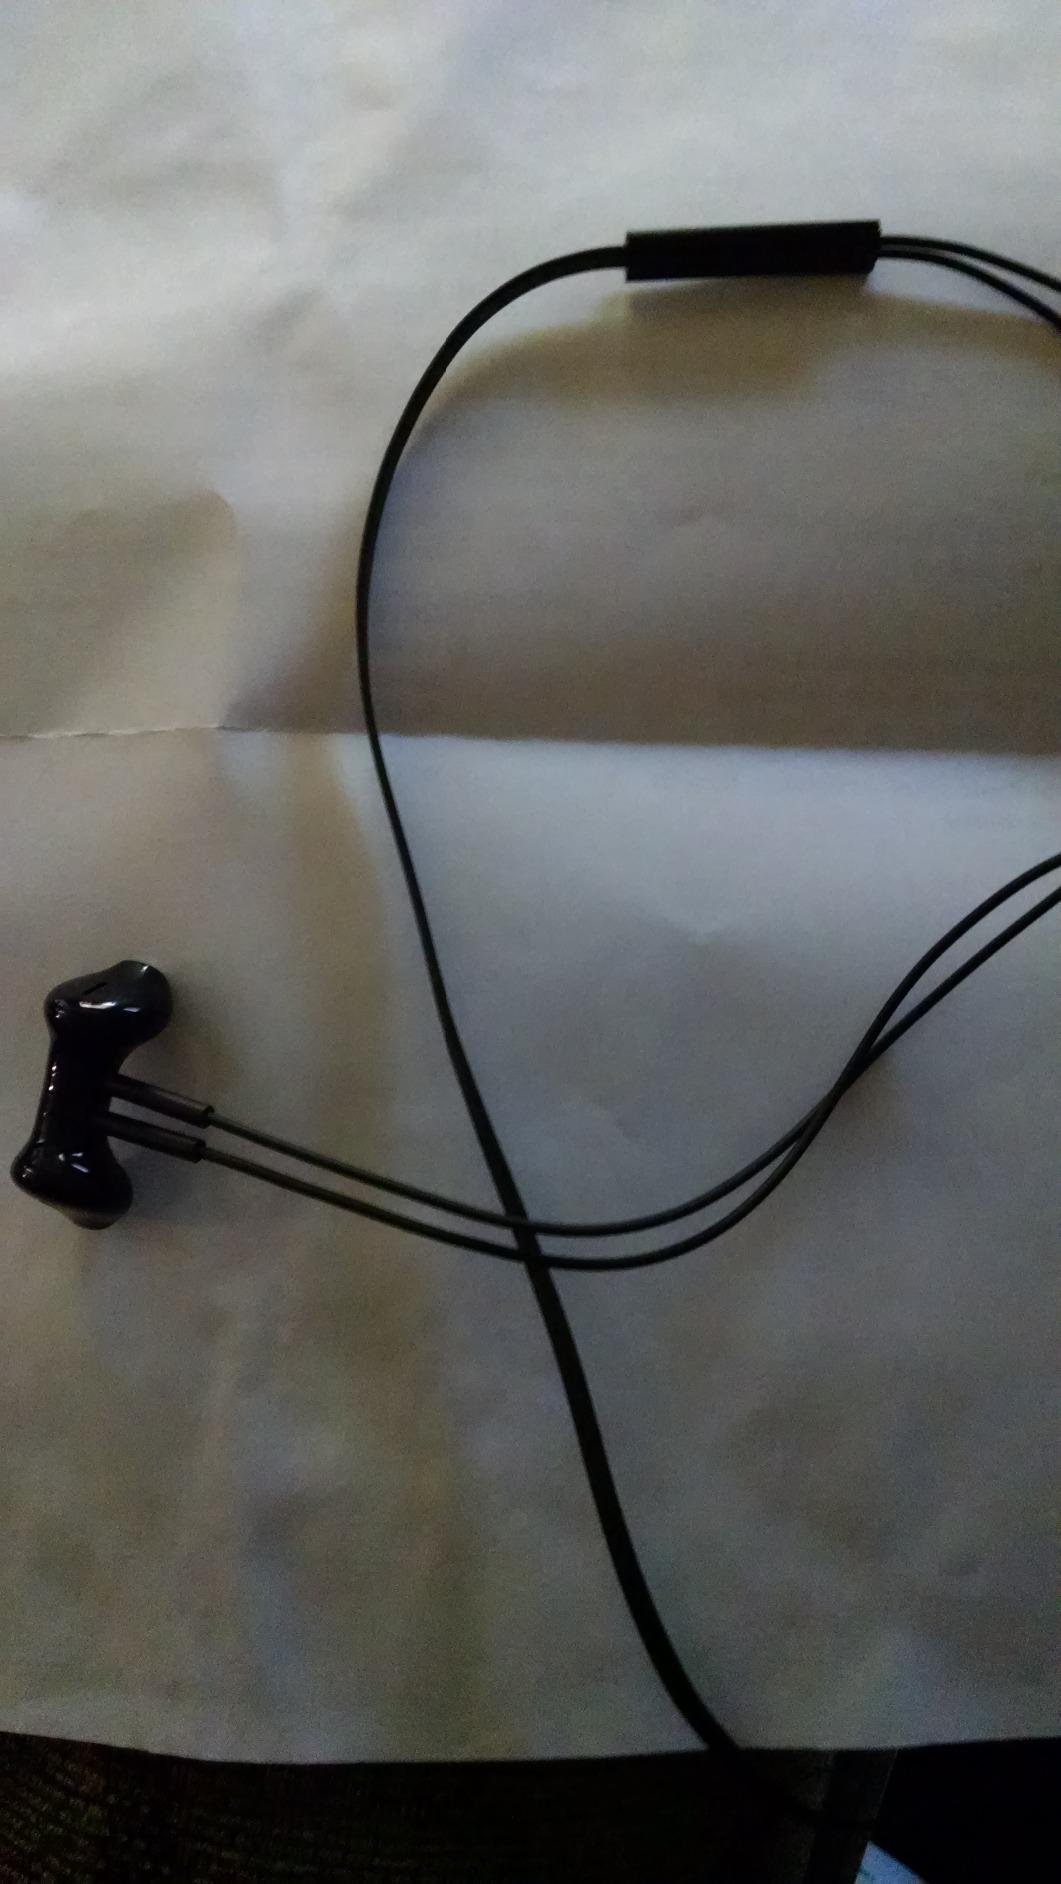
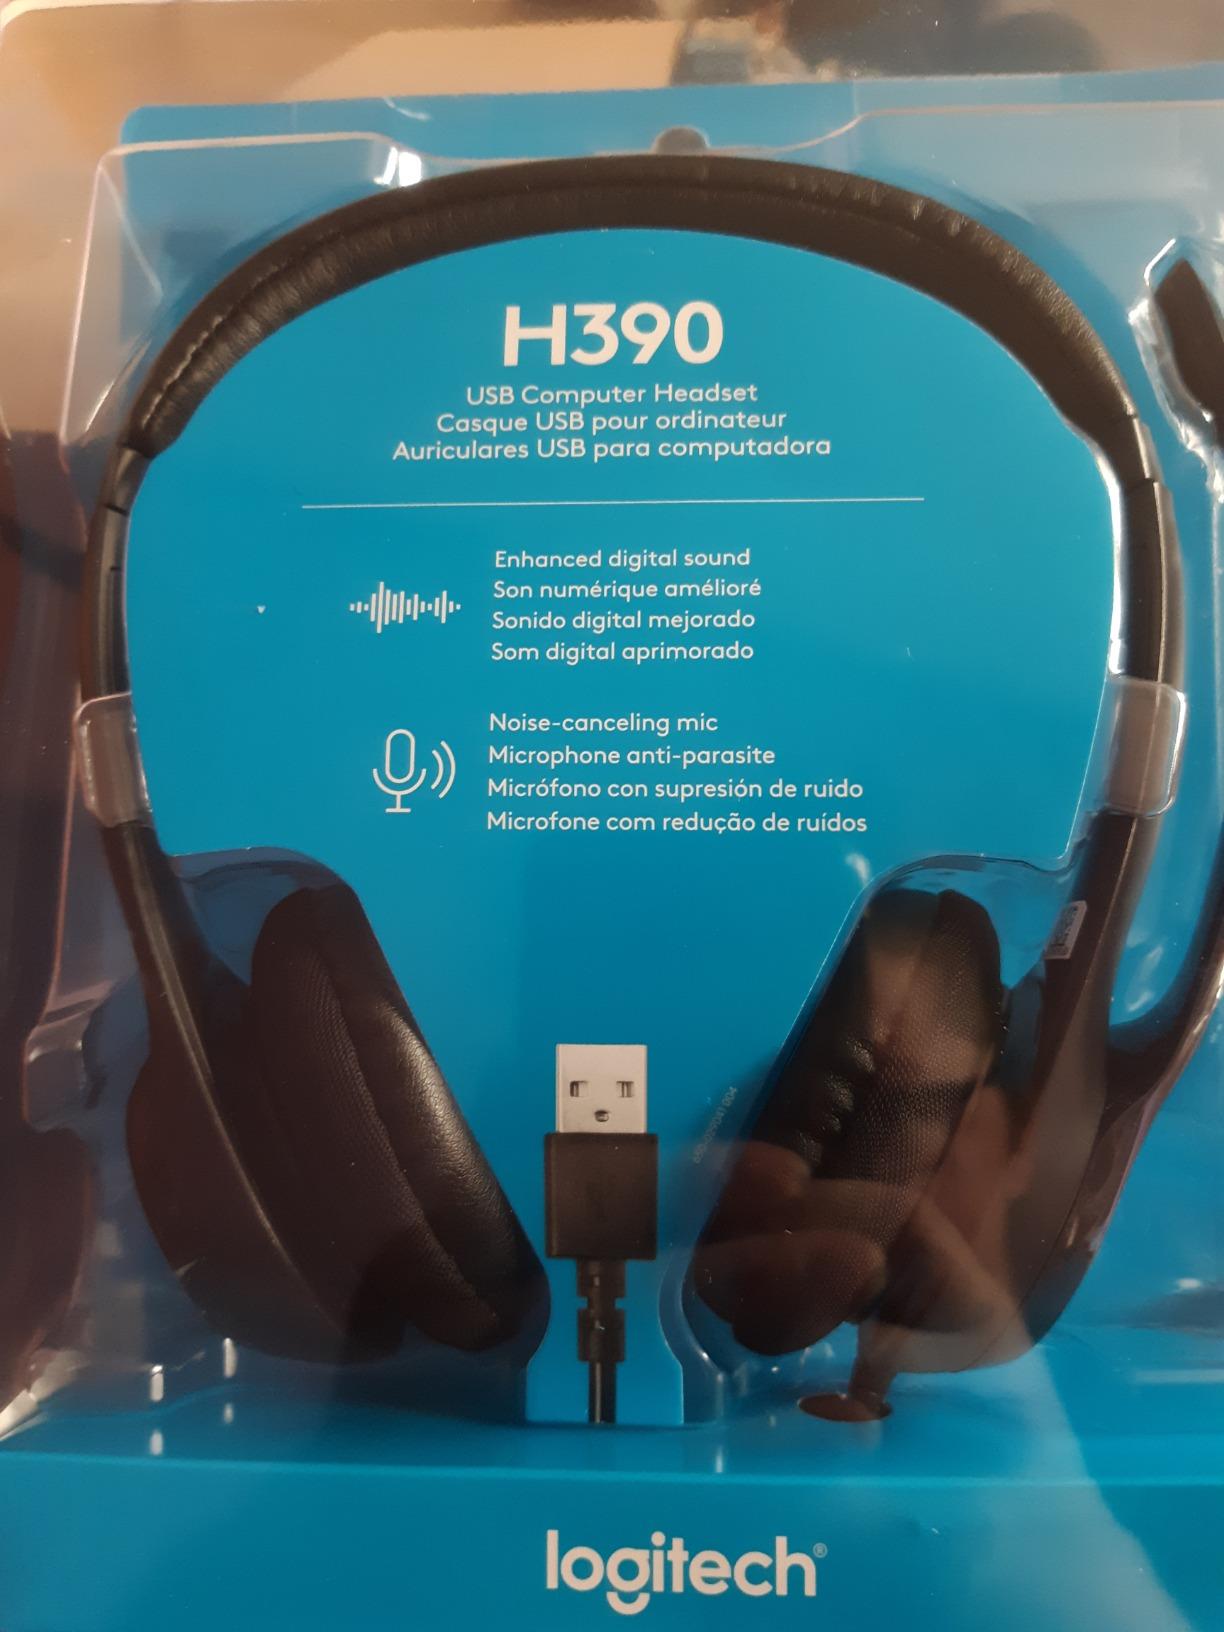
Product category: headphones
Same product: no